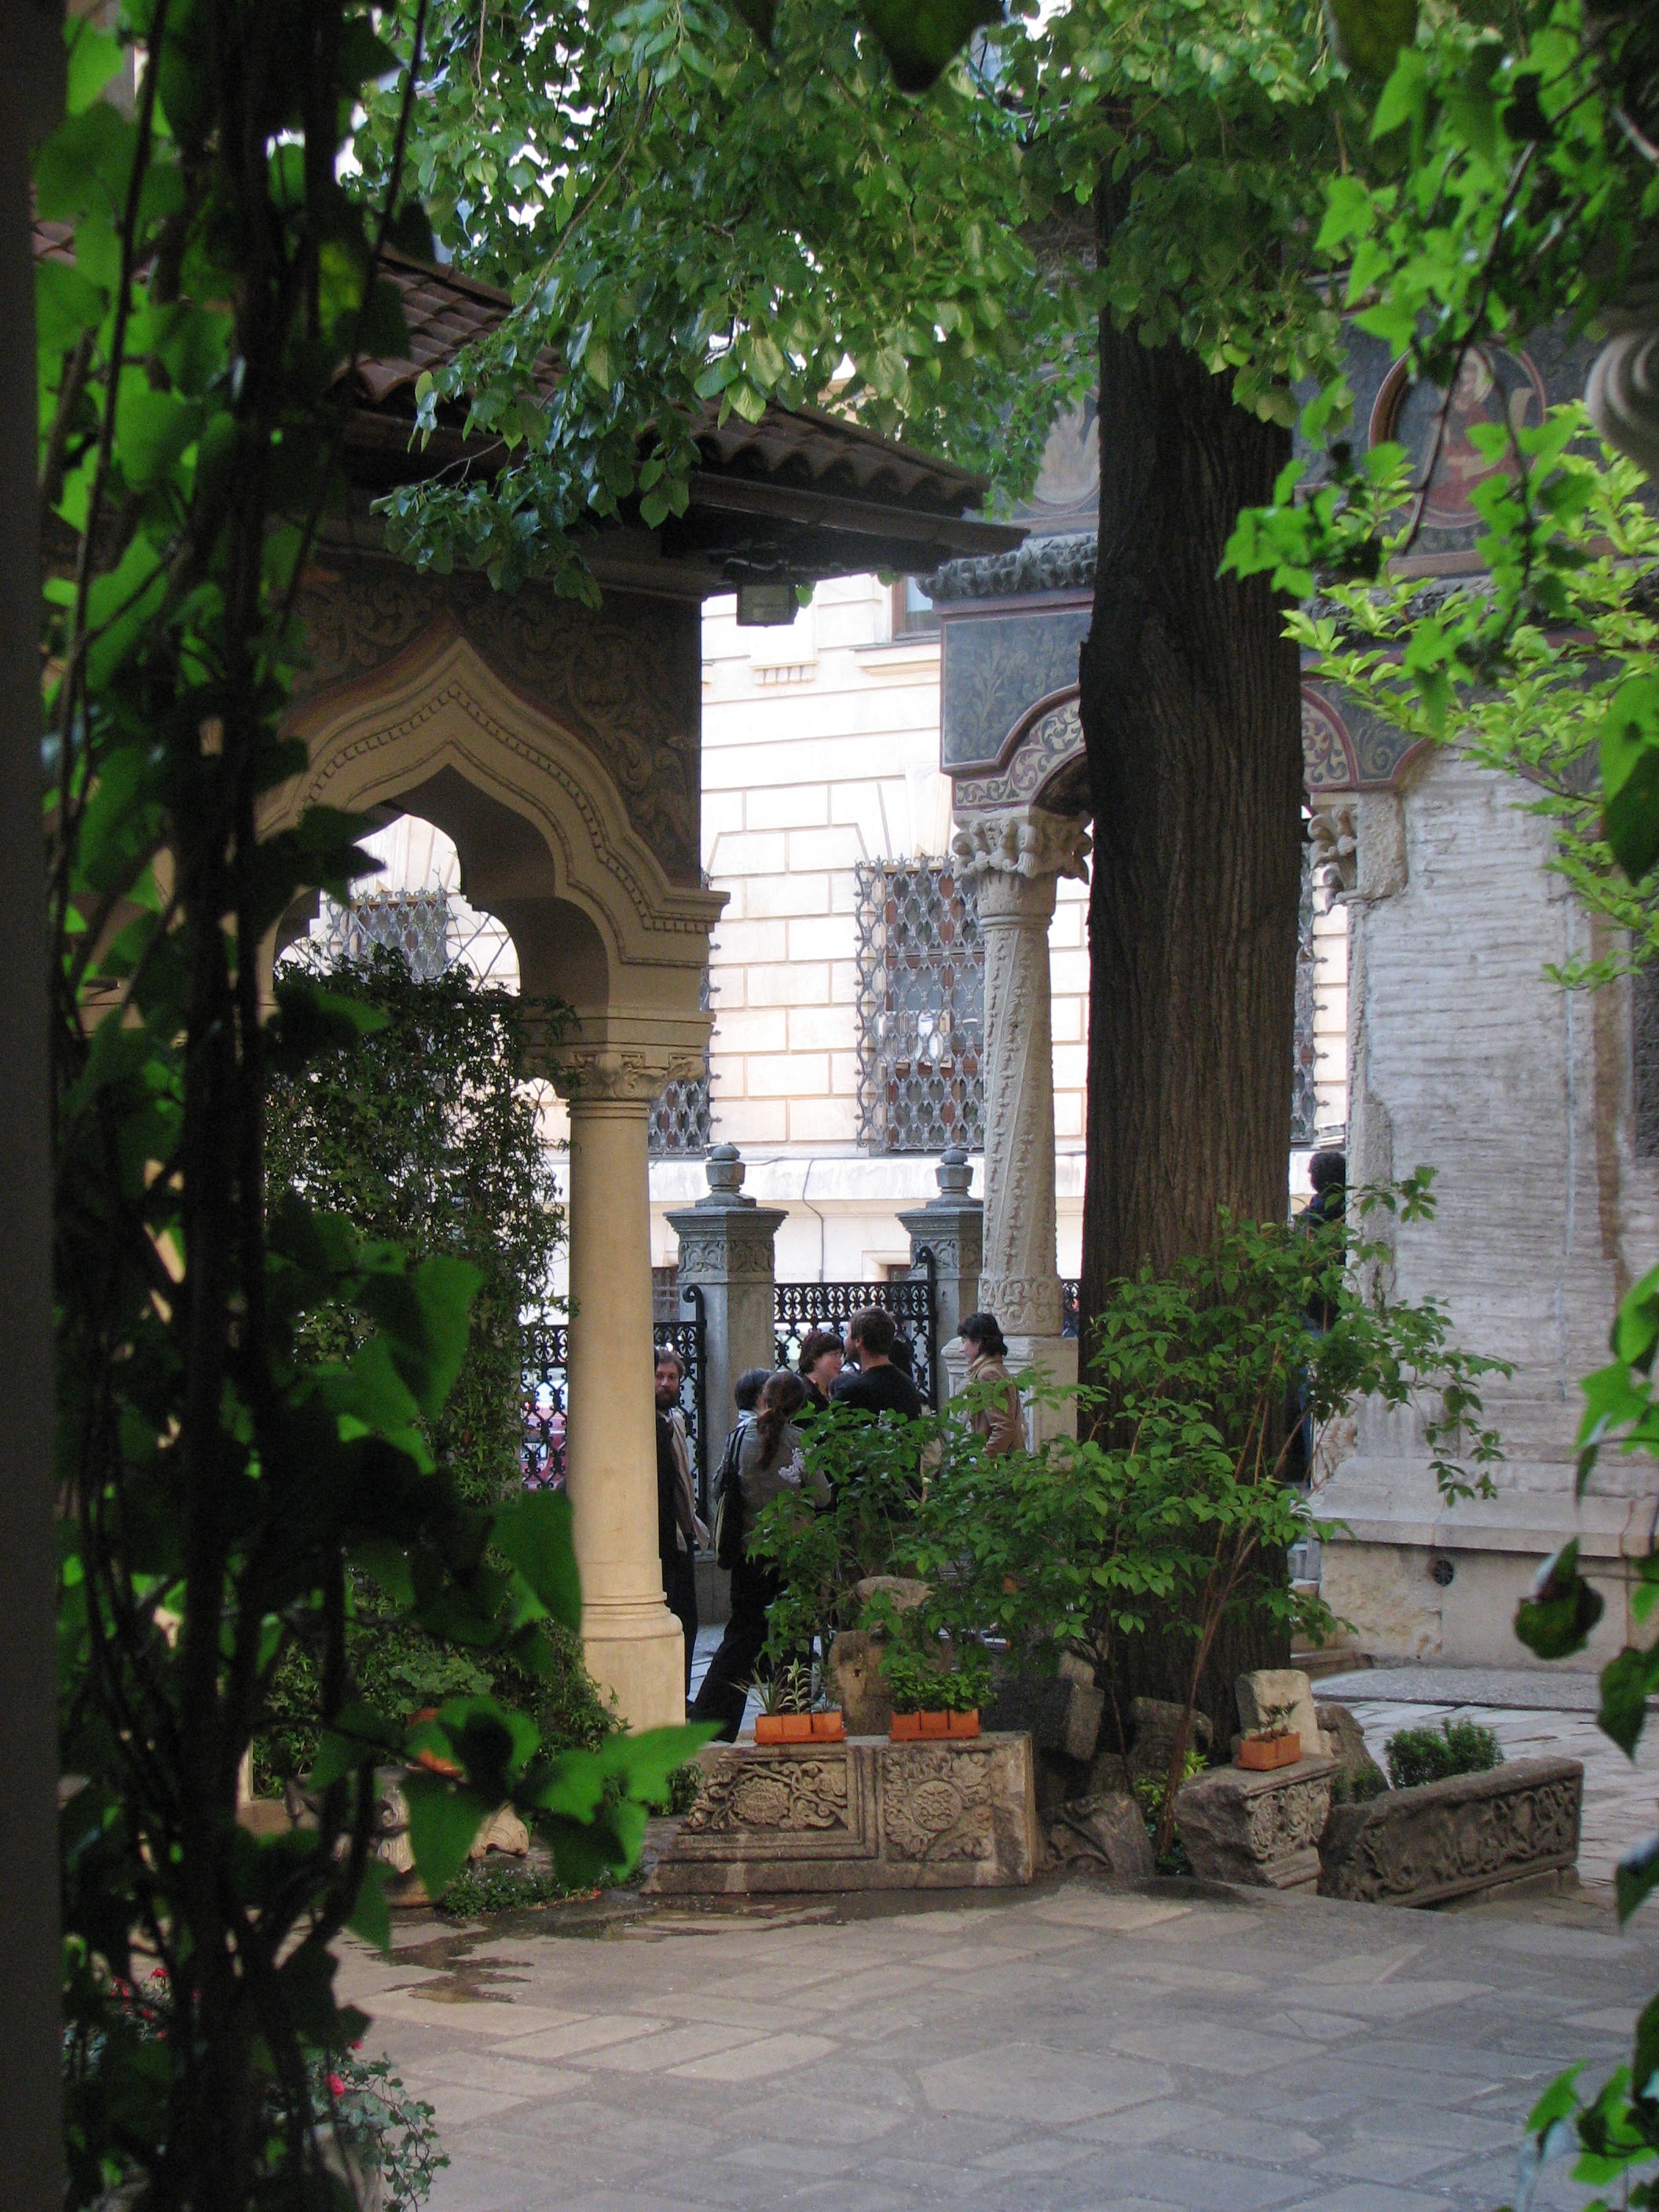
architecture, photography, house, flower, building, home, photo, village, europe, cottage, backyard, religion, church, garden, christian, photos, religious, free, cool image, de, courtyard, churches, fotografie, christianity, romana, orthodox, eastern, estate, yard, romania, hacienda, bor, biserica, arhitectura, orthodoxy, romanian, ortodoxa, ortodox, ortodoxia, ortodoxie, cretinism, cretin, ecclesiastical, bisericeasc, cladire, edificiu, stavropoleos, outdoor structure